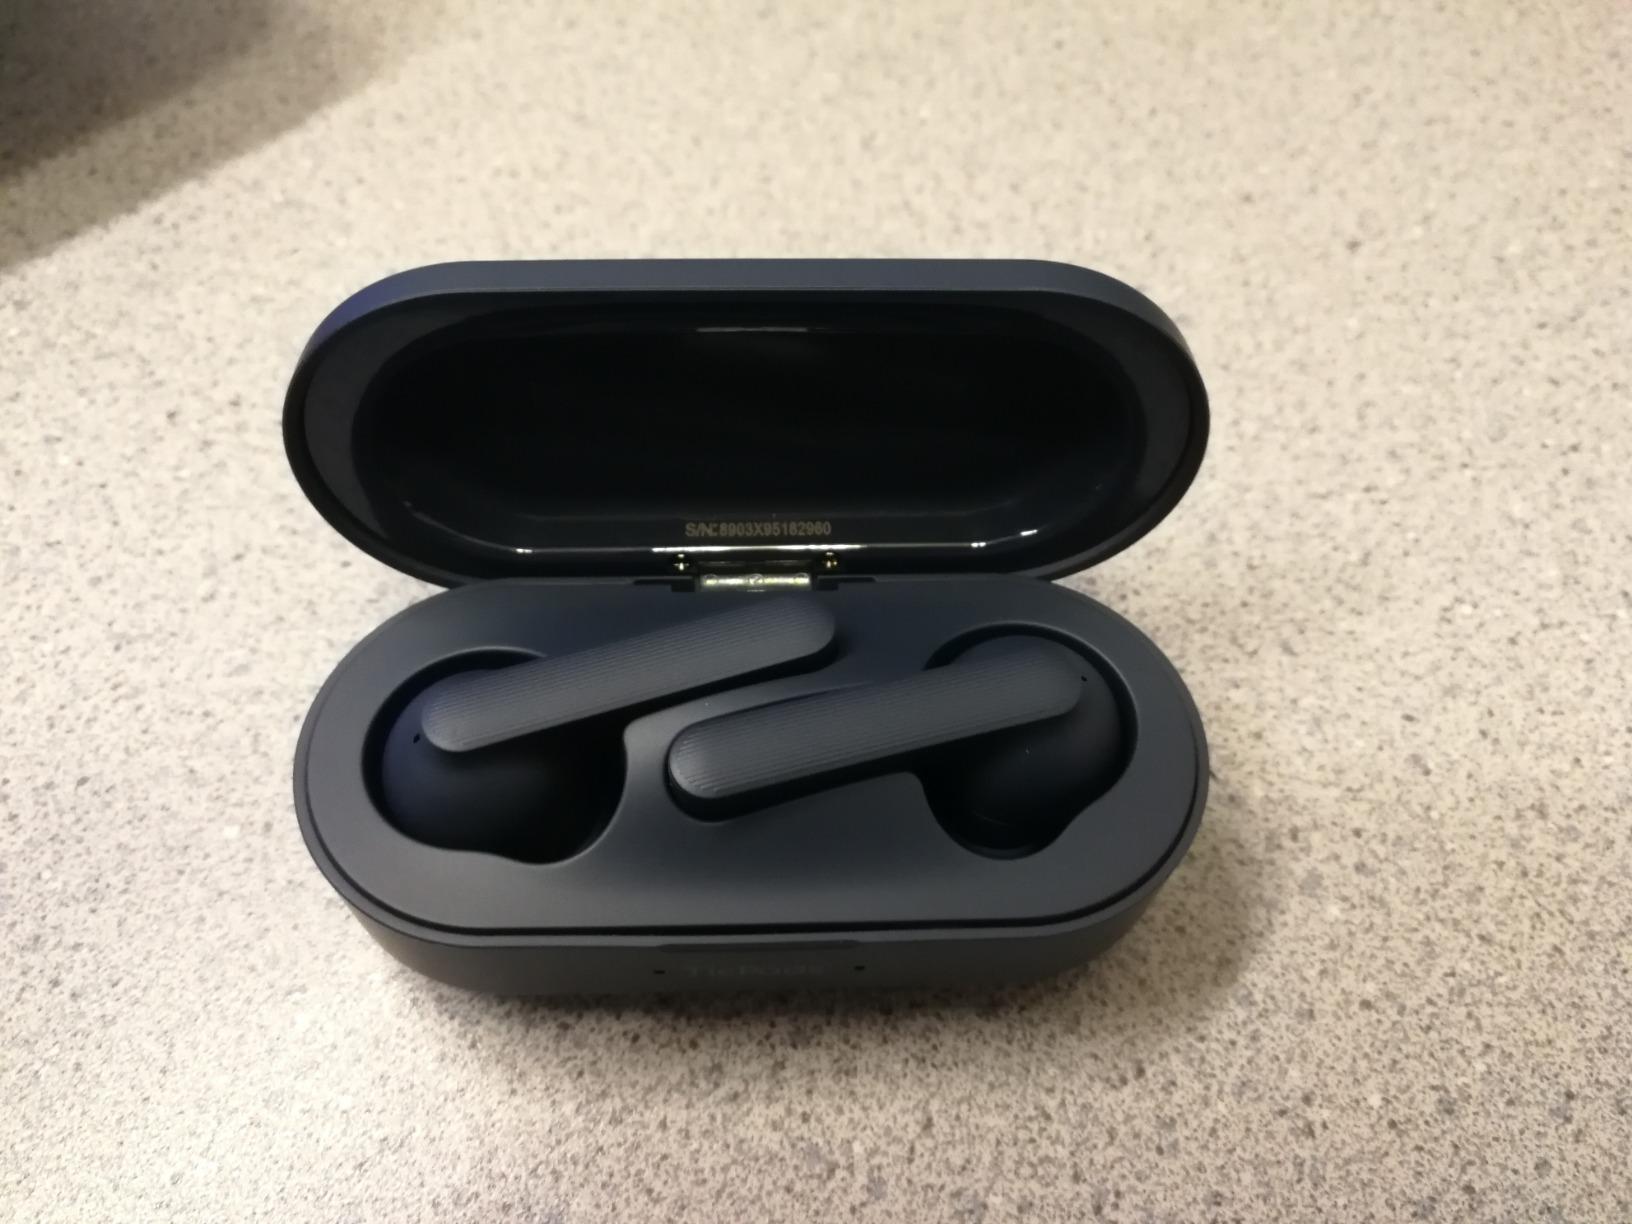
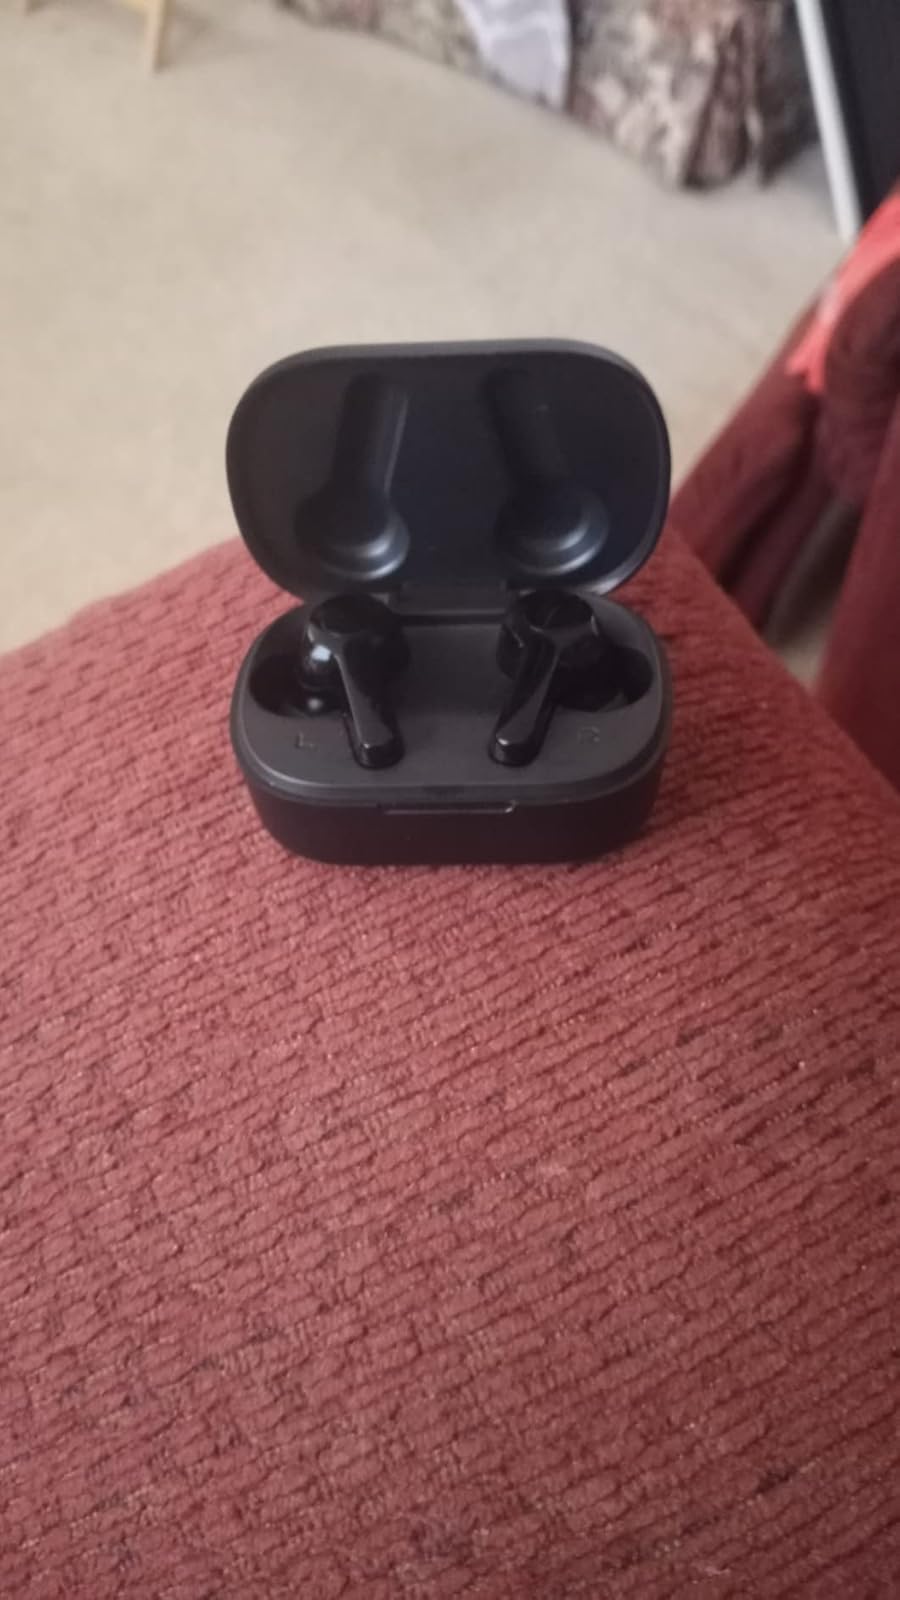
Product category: earbuds
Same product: no